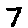
Label: 7